Painting of Assam

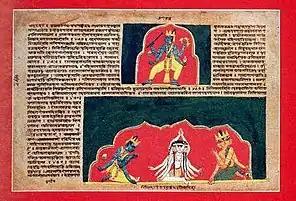
A page of manuscript painting from Assam. Sattriya style of Painting.

(Dasgupta, 1972) refers to 6 streams or styles of different schools of Assamese painting such as; Tai–Ahom School, Sattriya School, Darrang School and Garhgaon School (court style). But according to other scholars like e.g. Neog, Kalita and Saikia these styles come to three to four excluding or including the Tai-Ahom style. For them the styles are mainly three; Satriya, Court (Garhgaon, Provincial Mughal, Style akin to Garhgaon merged) and Darrang, if and when Tai-Ahom is excluded. (Saikia, 2016), according to him the painting styles of Assam could be divided into three branches or styles; Sattriya style, Rajghariya Style and Decoration only. The third style denotes the manuscripts with border decoration not illustrations. (Saikia, 2016) ignores Tai–Ahom style because of its "primitivity, lack of vigour, dominance and continuity. " (Kalita, 2014) also only refers to two styles of Assamese manuscript paintings: Sattriya style (Sattra/ Vaisanavite monastery based), and the Ahom Rajsabha (Ahom court based).